South Stoneham

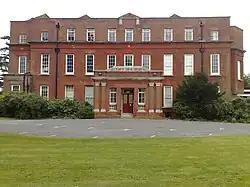
South Stoneham House

South Stoneham House was constructed in 1708 as the Dummers' family home, and has been attributed to Nicholas Hawksmoor. Dummer was from nearby North Stoneham and had been baptised in St. Nicolas' Church there. As of 1915 the grounds of the house comprised 110 acres, with 5 acres of water, and were laid out after 1722 by Capability Brown (though very little of the original landscaping remains).